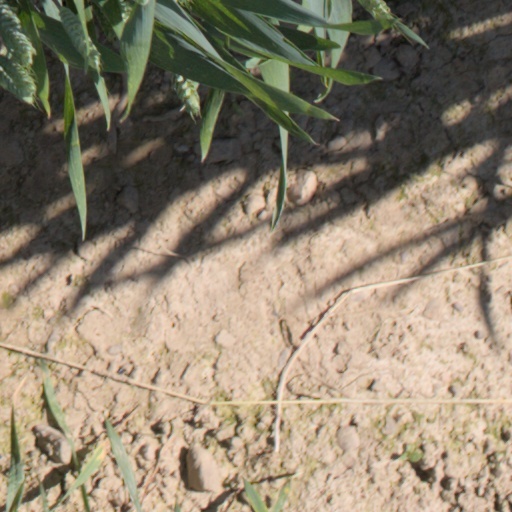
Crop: wheat